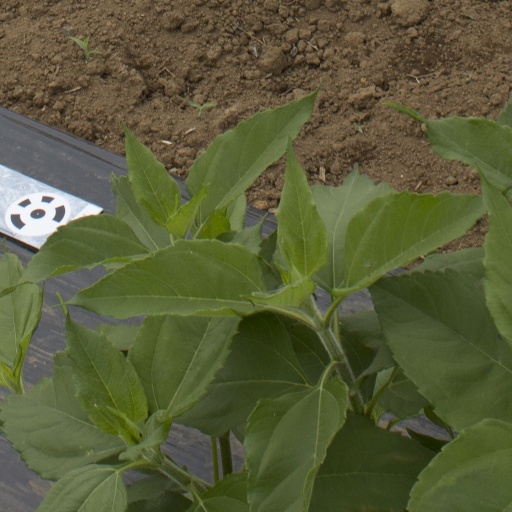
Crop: Jerusalem artichoke